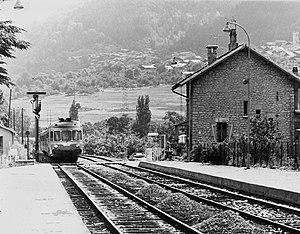
Autorail pour Chambéry et Lyon à Aime (Savoie) en juin 1978
La gare d'Aime-La Plagne est une gare ferroviaire française de la ligne de Saint-Pierre-d'Albigny à Bourg-Saint-Maurice, située sur le territoire de la commune d'Aime-la-Plagne, dans le département de la Savoie, en région Auvergne-Rhône-Alpes.